Deaccessioning

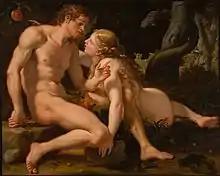
Antonio Molinari – "Adam and Eve", an example of a deaccessioned work: Deaccessioned in 1988 from Pennsylvania Academy of the Fine Arts, Philadelphia, Pennsylvania, and purchased by Ball State University Museum of Art, Muncie, Indiana, from Pennsylvania Academy of the Fine Arts in 1989

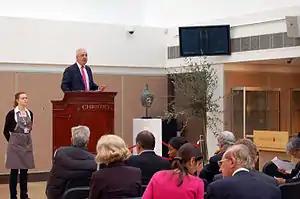
An auction at Christie's

Several professional museum associations have drafted codes of ethics governing the practice of deaccession. Two majors areas of ethical concern that are common in these codes of ethics are the prohibition of sale or transfer of collection items to museum trustees, staff, board members, or their relatives and the need to restrict the use of proceeds from any works disposed of via sale or auction.